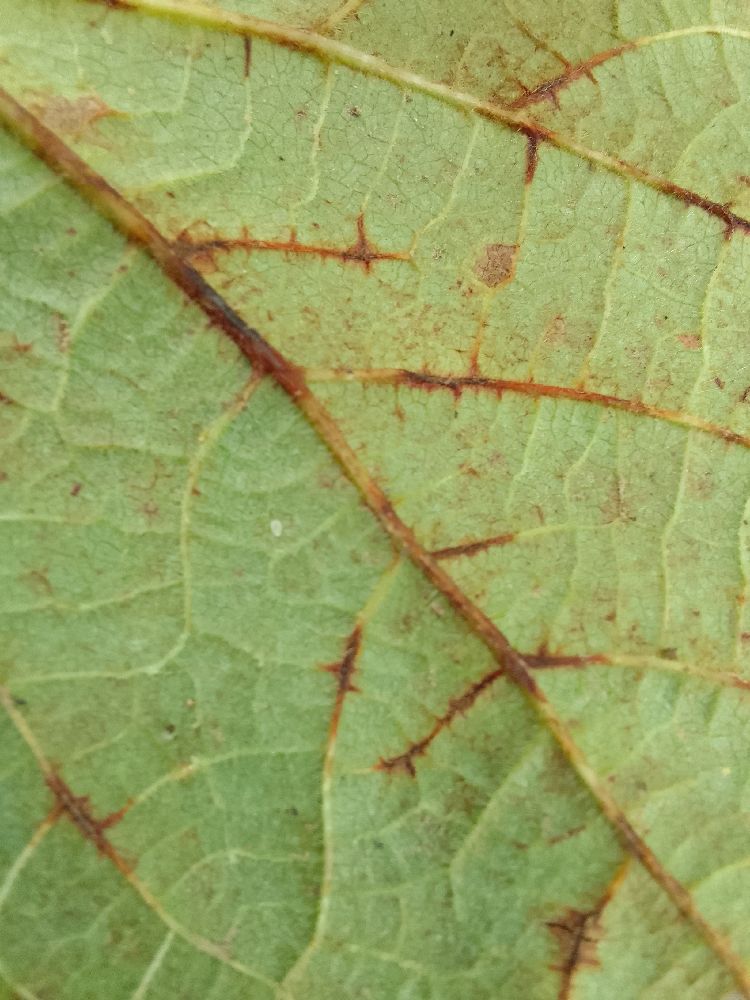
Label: anthracnose